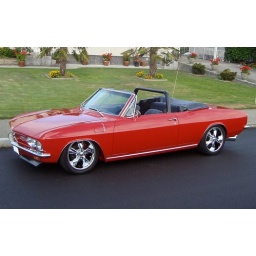
New black pavement in town